Woodside Methodist Episcopal Church

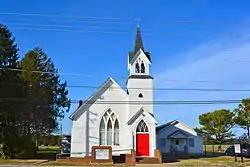
In 2014

Woodside Methodist Episcopal Church, also known as Woodside United Methodist Church, is a historic Methodist church located on Main Street, and North Murderkill Hundred in Woodside, Kent County, Delaware. It was built in 1889, and is a rectangular frame building in the Late Gothic Revival style. It measures 50 feet, 4 inches, deep by 30 feet, 6 inches wide. It has a steeply pitched gable roof and features a bell tower capped with a steepled, square belfry.